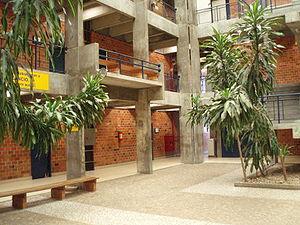
L'université fédérale de Santa Catarina est une université fédérale brésilienne située principalement à Florianópolis, capitale de l'État de Santa Catarina.